Talaromyces marneffei

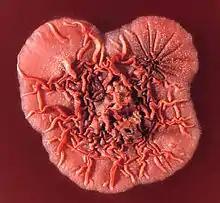
The surface of a "Talaromyces" (formerly "Penicillium") "marneffei" colony. Image: James Gathany, CDC

Talaromyces marneffei, formerly called "Penicillium marneffei", was identified in 1956. The organism is endemic to southeast Asia, where it is an important cause of opportunistic infections in those with HIV/AIDS-related immunodeficiency. Incidence of "T. marneffei" infections has increased due to a rise in HIV infection rates in the region.